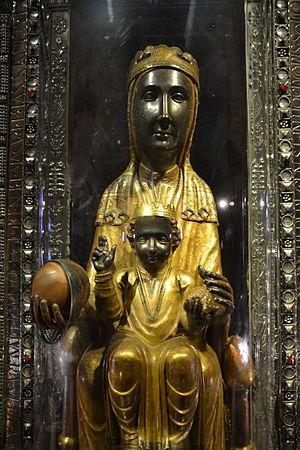
Le signe de bénédiction, appelé aussi geste de bénédiction, est une gestuelle et une représentation iconographique chrétienne qui appelle la protection céleste sur des personnes.